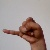
The image shows a hand gesture representing the letter 'J' in Indian Sign Language.